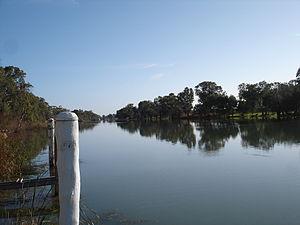
Le Darling à Wentworth (vue vers l'amont)
Le Darling est le troisième plus long cours d'eau d'Australie, s'étendant sur 1 570 km depuis le nord de la Nouvelle-Galles du Sud jusqu'à Wentworth, où il rejoint le Murray. Certains géographes considèrent le Darling et la partie basse du Murray comme un seul et même fleuve, long de 3 000 km.